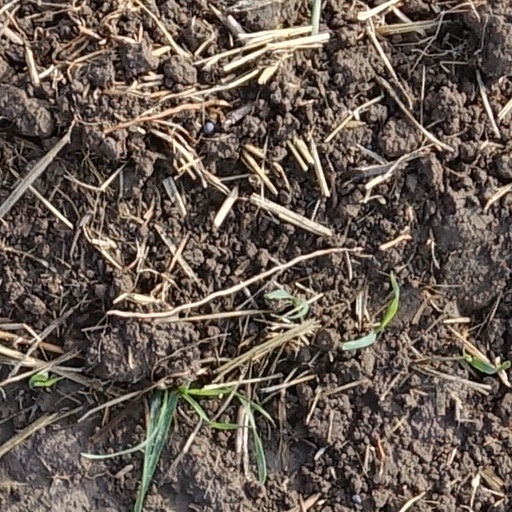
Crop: wheat